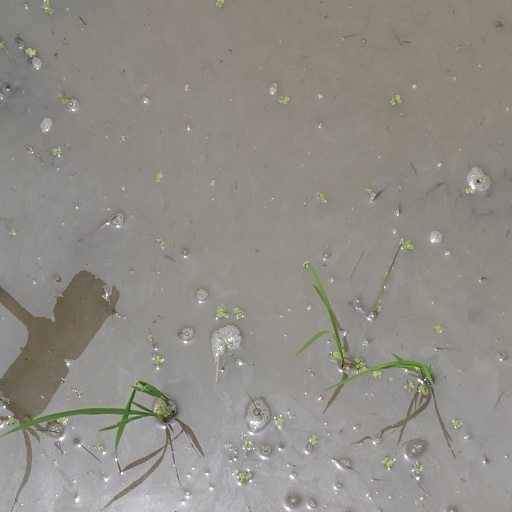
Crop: rice